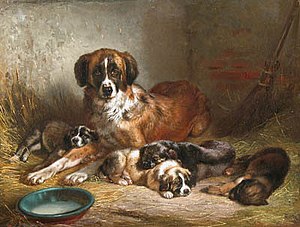
Berner Sennenhund / Historie
Maleri af Benno Adam, 1862.